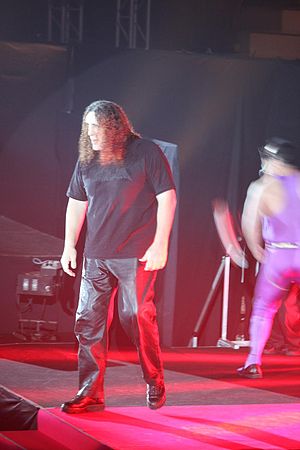
Giant Silva
Giant Silva
Paulo César da Silva, bedre kendt som Giant Silva, er en brasiliansk wrestler, som er kendt for sit store udseende. Giant Silva er hans bryder-navn, og han optræder mest på aftalt spil. Han er langhåret og muskuløs og bor i Anapolis.